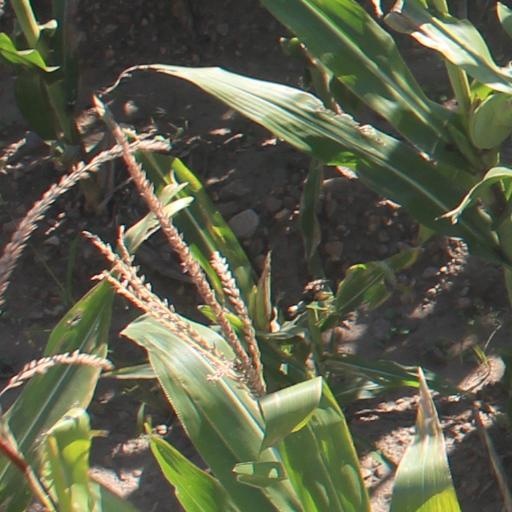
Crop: maize; corn